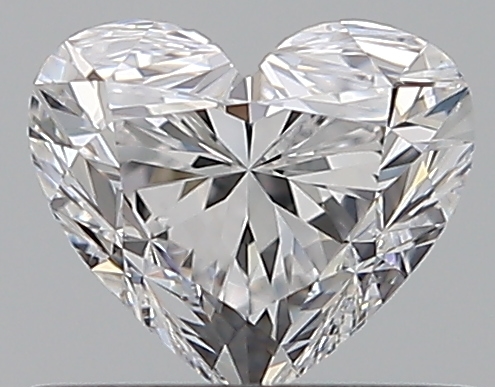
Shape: heart
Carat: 0.5
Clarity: VS2
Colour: D
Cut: GD
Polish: EX
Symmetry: VG
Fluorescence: M
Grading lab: GIA
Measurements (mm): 4.66 x 5.38 x 3.41